McLennan Library Building

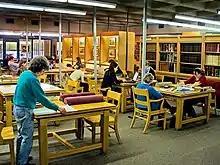
This 20-seat work space is located inside the Rare Book Collection

The Rare Book Collection is located on the fourth floor of Mclennan Library. McGill began collecting rare materials in the 1850s, and now constituting rich and highly diverse research collections. These collections are used to aid teaching, learning and research for McGill students and the general public from all fields of study. The books held in the collection cover disciplines of Canadian literature, history of ideas, arts and architecture, history, and travel. Critical scientific holdings can be found in both the general and special collections. The Rare Book Collections of the Blackader-Lauterman, the Blacker-Wood, Islamic Studies and Macdonald Campus libraries are housed with the general rare book collection. Collection development is focused on all aspects of Canadiana including literature, history, maps, travel and popular culture; on philosophy and in particular David Hume and the late 17th and 18th centuries; on English and French literature of the 18th c. with an emphasis on the circle of Fanny Burney; and on book history including printing history, type specimen books and significant examples of printing.